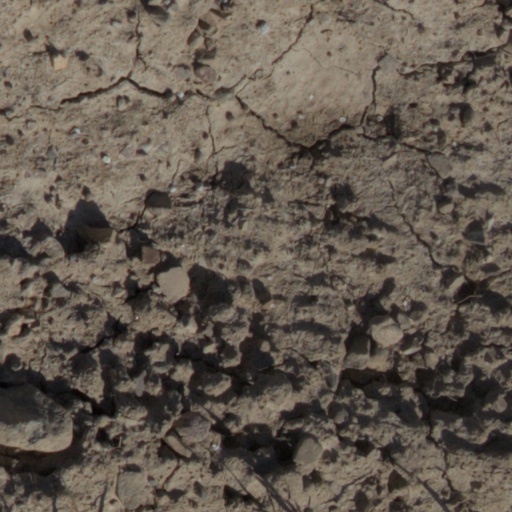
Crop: wheat